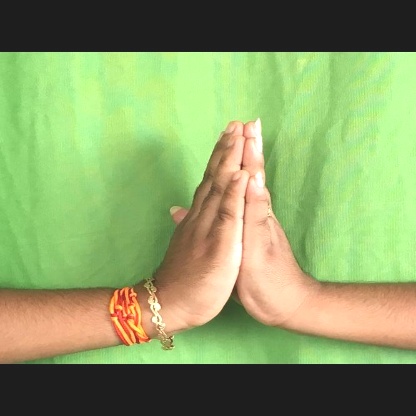
Mudra: Anjali